War Pigs

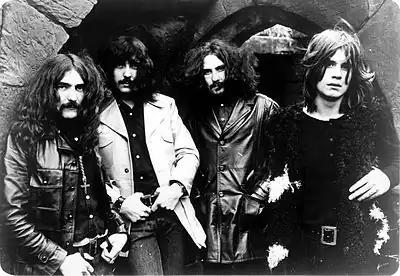
Black Sabbath in 1970. From left to right: Butler, Iommi, Ward, Osbourne.

Faith No More released a cover of the song on their 1989 album "The Real Thing" (non-vinyl bonus number). On 9 November 1990, Ozzy Osbourne performed the song together with Faith No More and James Hetfield of Metallica on guitar at the Hollywood Palladium. The song was also covered by different other artists.